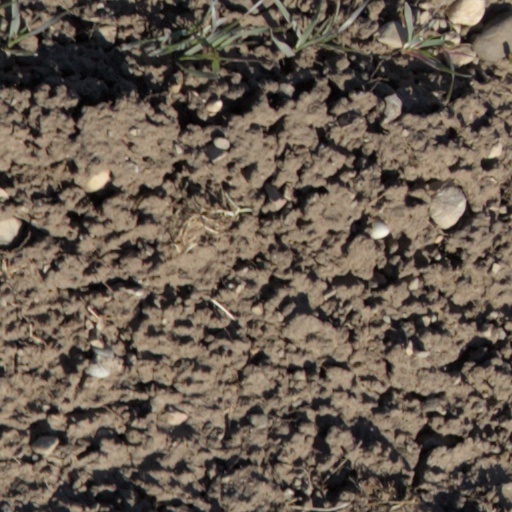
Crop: wheat